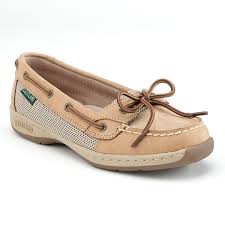
Label: Boat